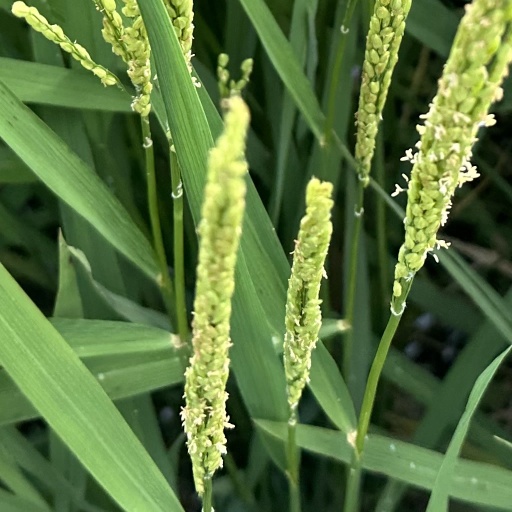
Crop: rice